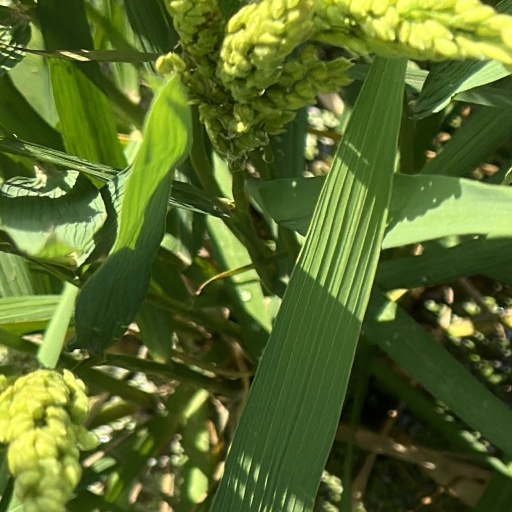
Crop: rice